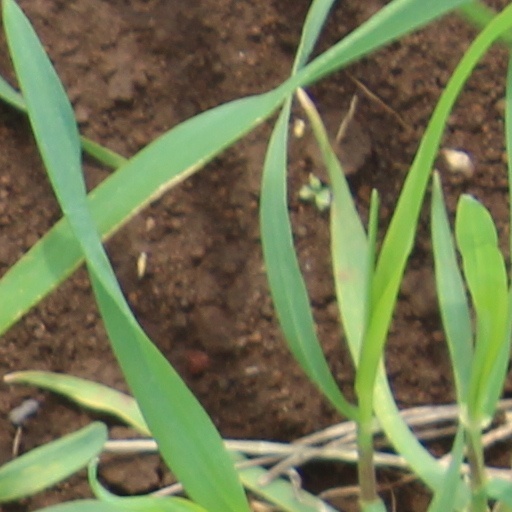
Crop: wheat